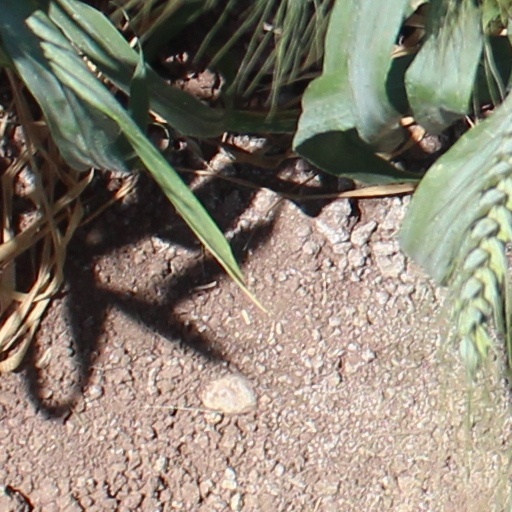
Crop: wheat